Supreme Court of Mauritius

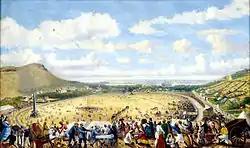
Champ de Mars, Port Louis, 1880

In 1507 Portuguese sailors came to the uninhabited island and established a visiting base. Diogo Fernandes Pereira, a Portuguese navigator, was the first European known to land in Mauritius. He named the island "Ilha do Cirne". The Portuguese did not stay long as they were not interested in these islands. In 1598 a Dutch squadron under Admiral Wybrand Van Warwyck landed at Grand Port and named the island "Mauritius" after Prince Maurice van Nassau of the Dutch Republic, the ruler of his country. France, which already controlled neighbouring Île Bourbon (now Réunion), took control of Mauritius in 1715 and renamed it Isle de France. From 1767 to 1810, except for a brief period during the French Revolution when the inhabitants set up a government virtually independent of France, the island was controlled by officials appointed by the French Government. A Penal Code was published in 1791 and adopted by the Colonial Assembly in 1793, while a separate civil code was promulgated on 3 September 1807. The Supreme Court was established as a supreme body composed of the Prime minister, President, three judges, four clerks and a government commissioner where appeal from neighbouring Seychelles was also allowed.